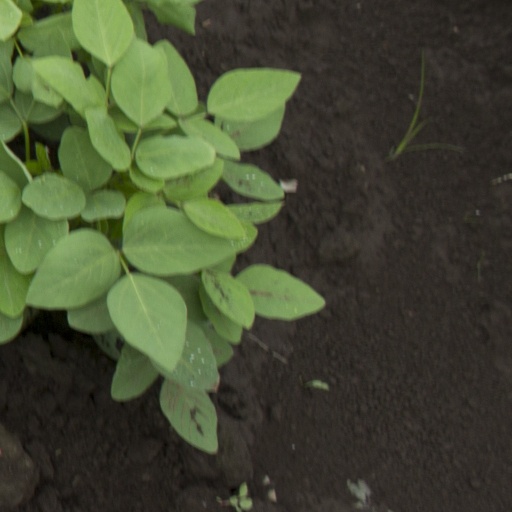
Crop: soybean